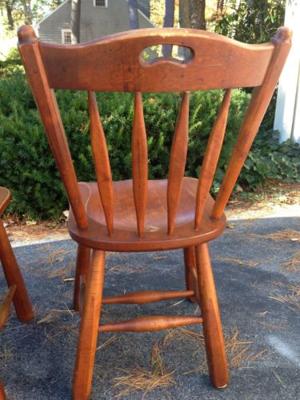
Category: chair